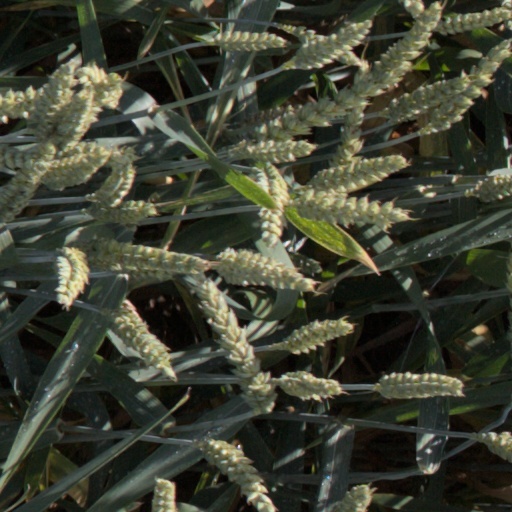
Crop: wheat